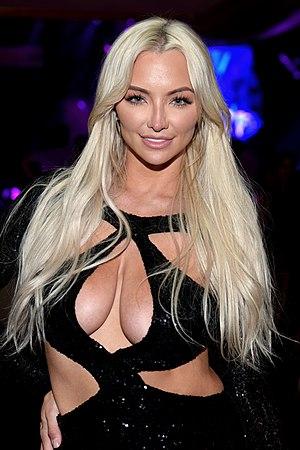
Lindsey Nicole Pelas, née le 19 mai 1991 à Ruston en Louisiane, est une mannequin et actrice américaine.